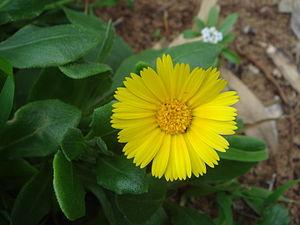
Calendula suffruticosa est une espèce de plantes de la famille des Asteraceae.